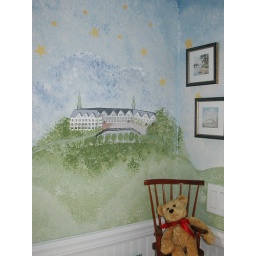
The wall by the door - Schloss Ploen